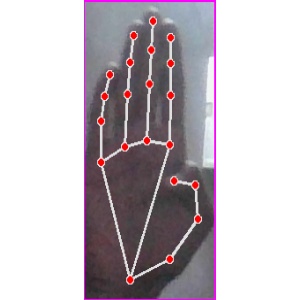
अक्षर: झ